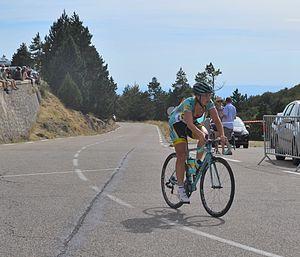
3ème étape du Tour féminin international de l'Ardèche 2016, lors de l’ascension du Mont Ventoux